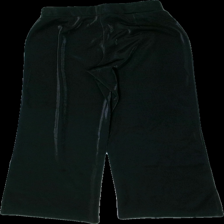
View: back
Type: Trousers
Category: Ladies
Brand: Gina Tricot
Colors: Black
Material: 100% polyester
Cut: Regular
Size: S
Season: All
Price range: 50-100
Recommended usage: Reuse